Ingo Kühl

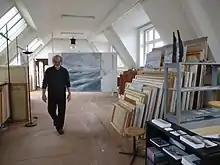
Ingo Kühl at the Berlin studio, 2015

Ingo Kühl (born 29 June 1953) is a German painter, sculptor and architect.